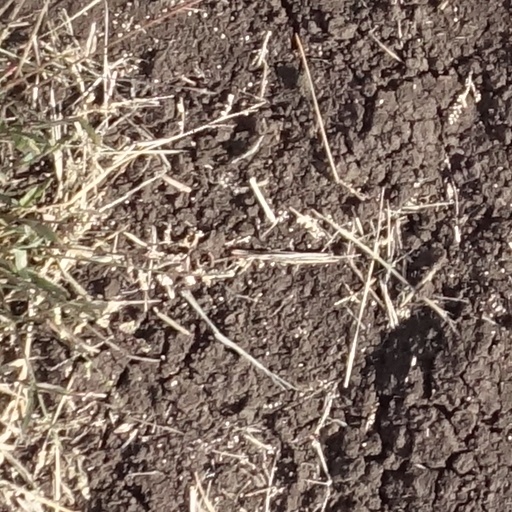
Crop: sorghum